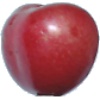
Label: Cherry 2